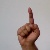
The image shows a hand gesture representing the letter 'D' in Indian Sign Language.